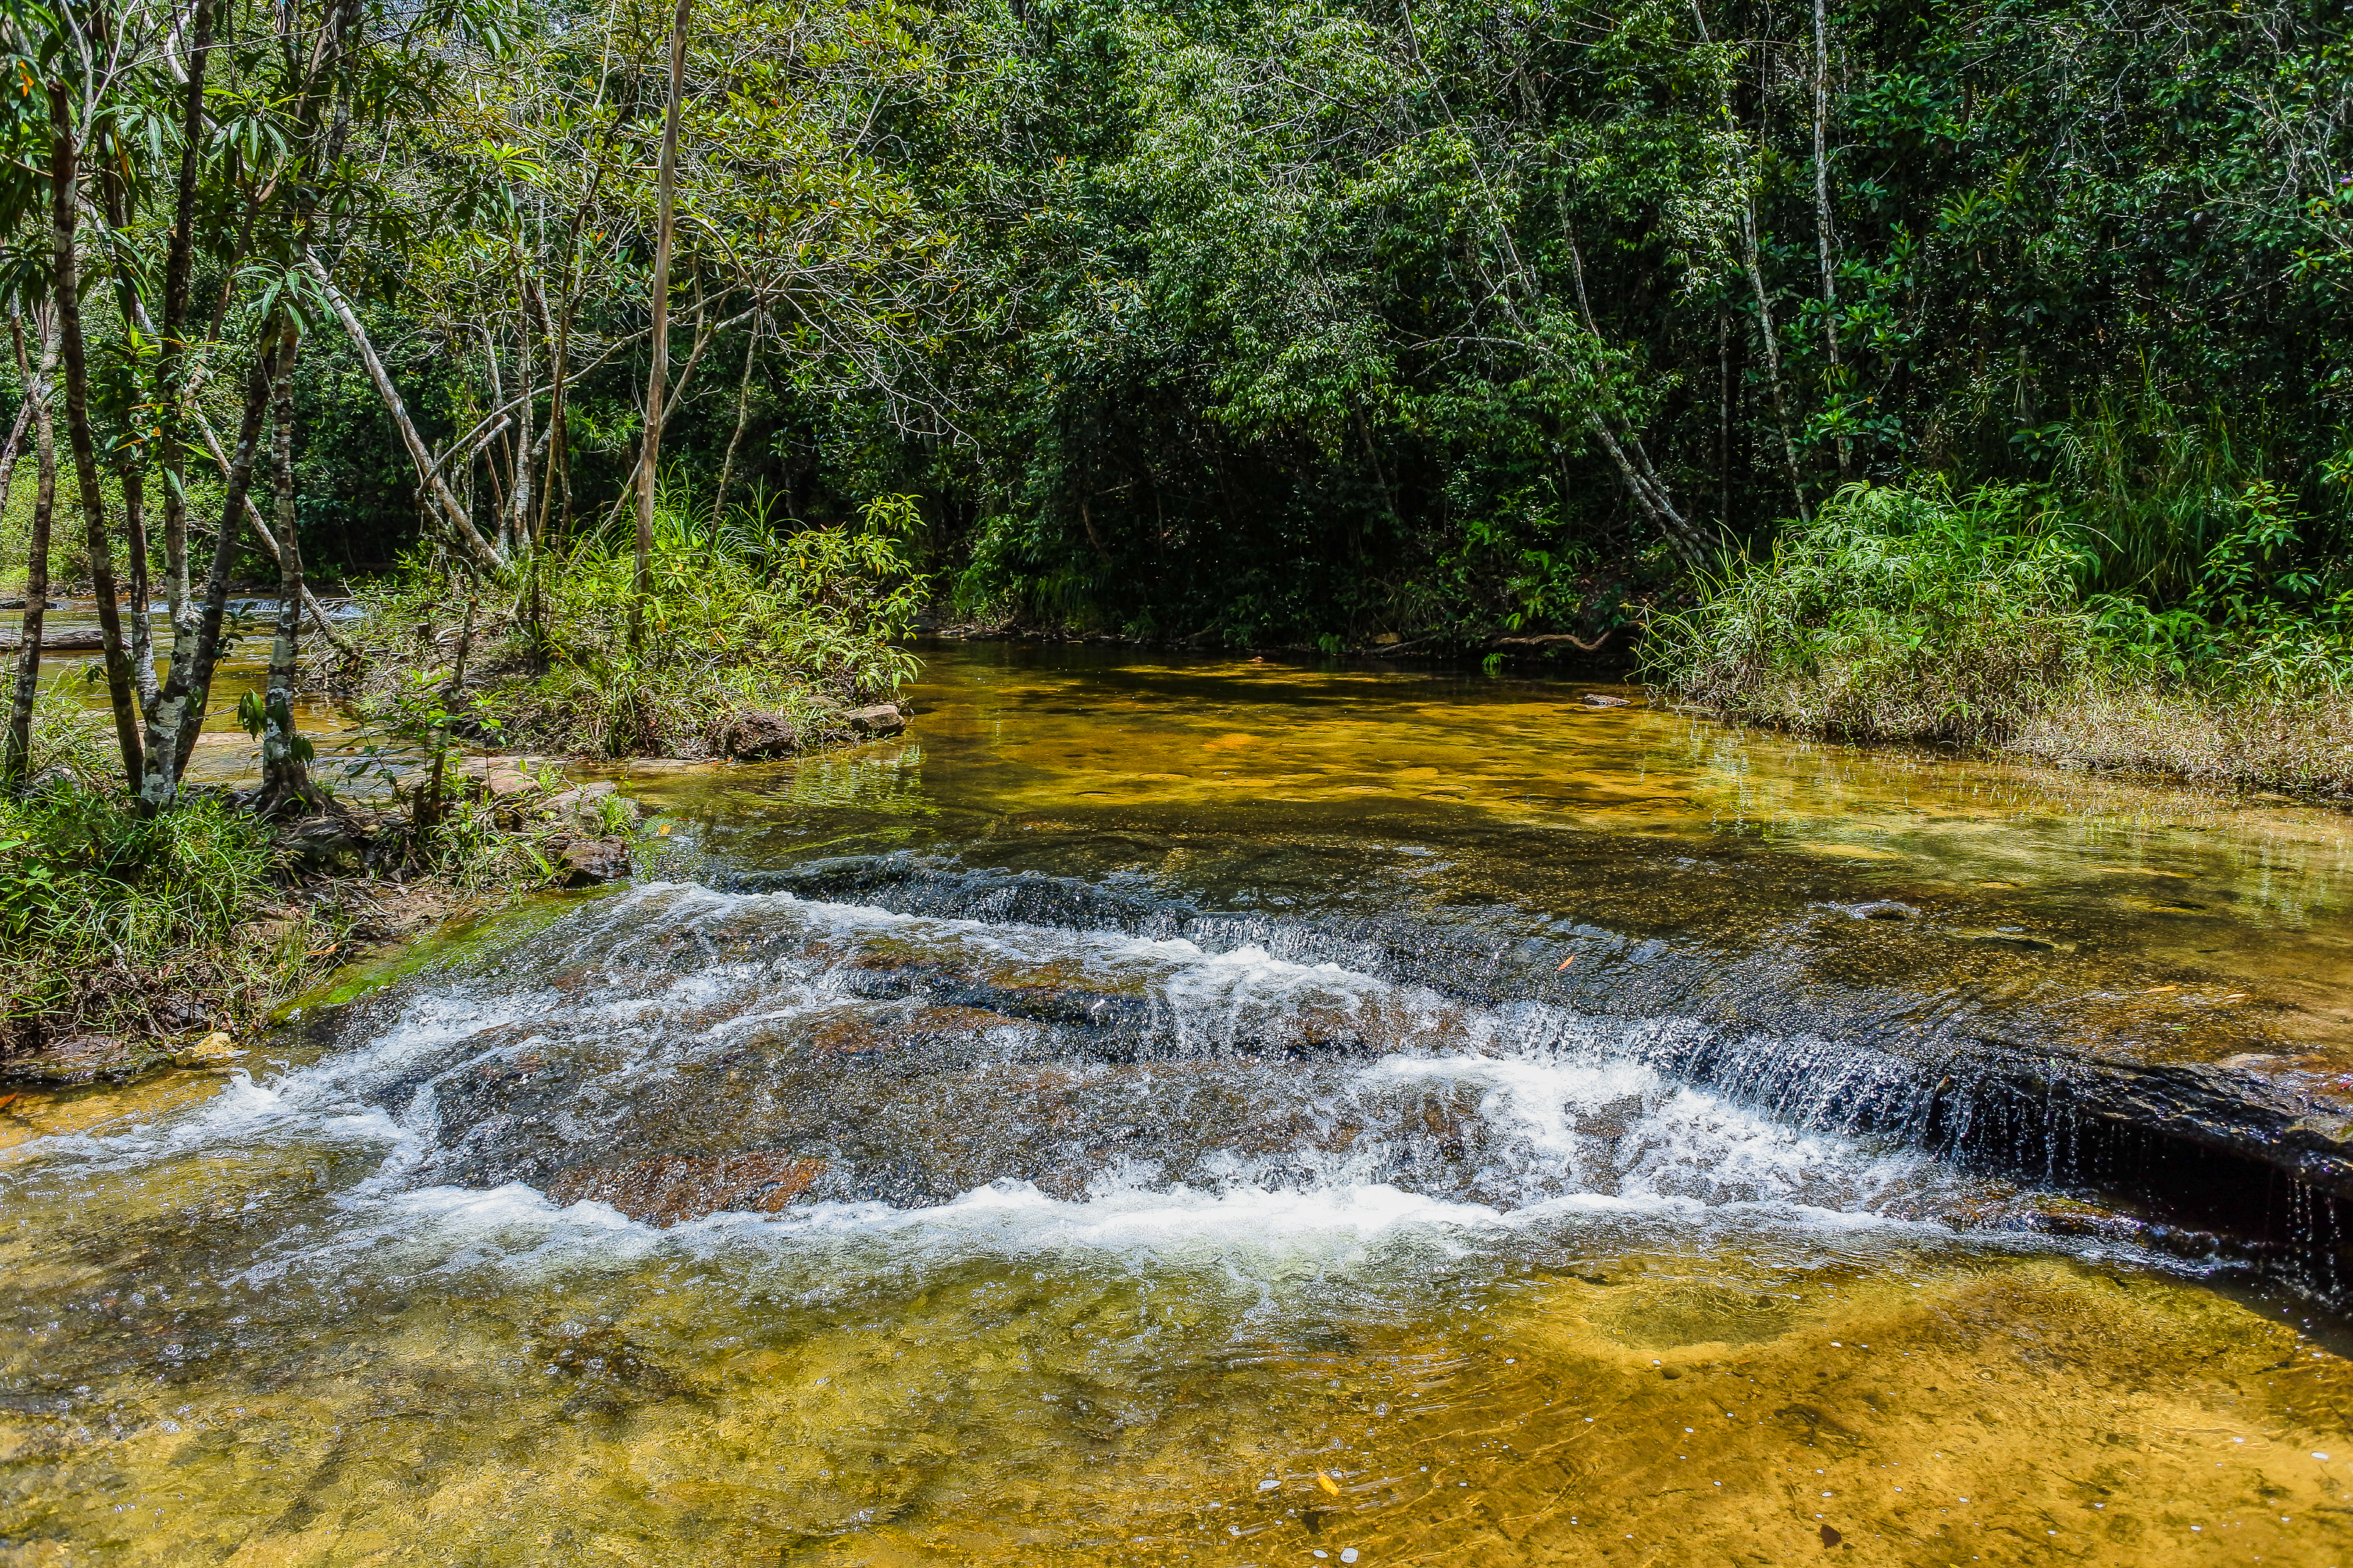
beauty, freshness, inside, scenic, amazing, beautiful, mountain, view, russia, white, bak teo, thailand, landmark, cave, natural, tree, thai, water, highest, light, background, wilderness, jungle, forest, tourism, holiday, summer, rock, fall, waterfall, national, highest waterfall, park, phu chong, green, nature, huai luang, relax, wet, leaf, stone, outdoor, tropical, foliage, khao, river, fresh, travel, wild, landscape, body of water, water resources, natural landscape, stream, watercourse, riparian zone, nature reserve, vegetation, creek, natural environment, rapid, mountain river, biome, bank, riparian forest, fluvial landforms of streams, arroyo, waterway, stream bed, state park, tributary, grass, plant, old growth forest, mineral spring, rainforest, national park, plant community, Drainage basin, spring, temperate broadleaf and mixed forest, woodland, water feature